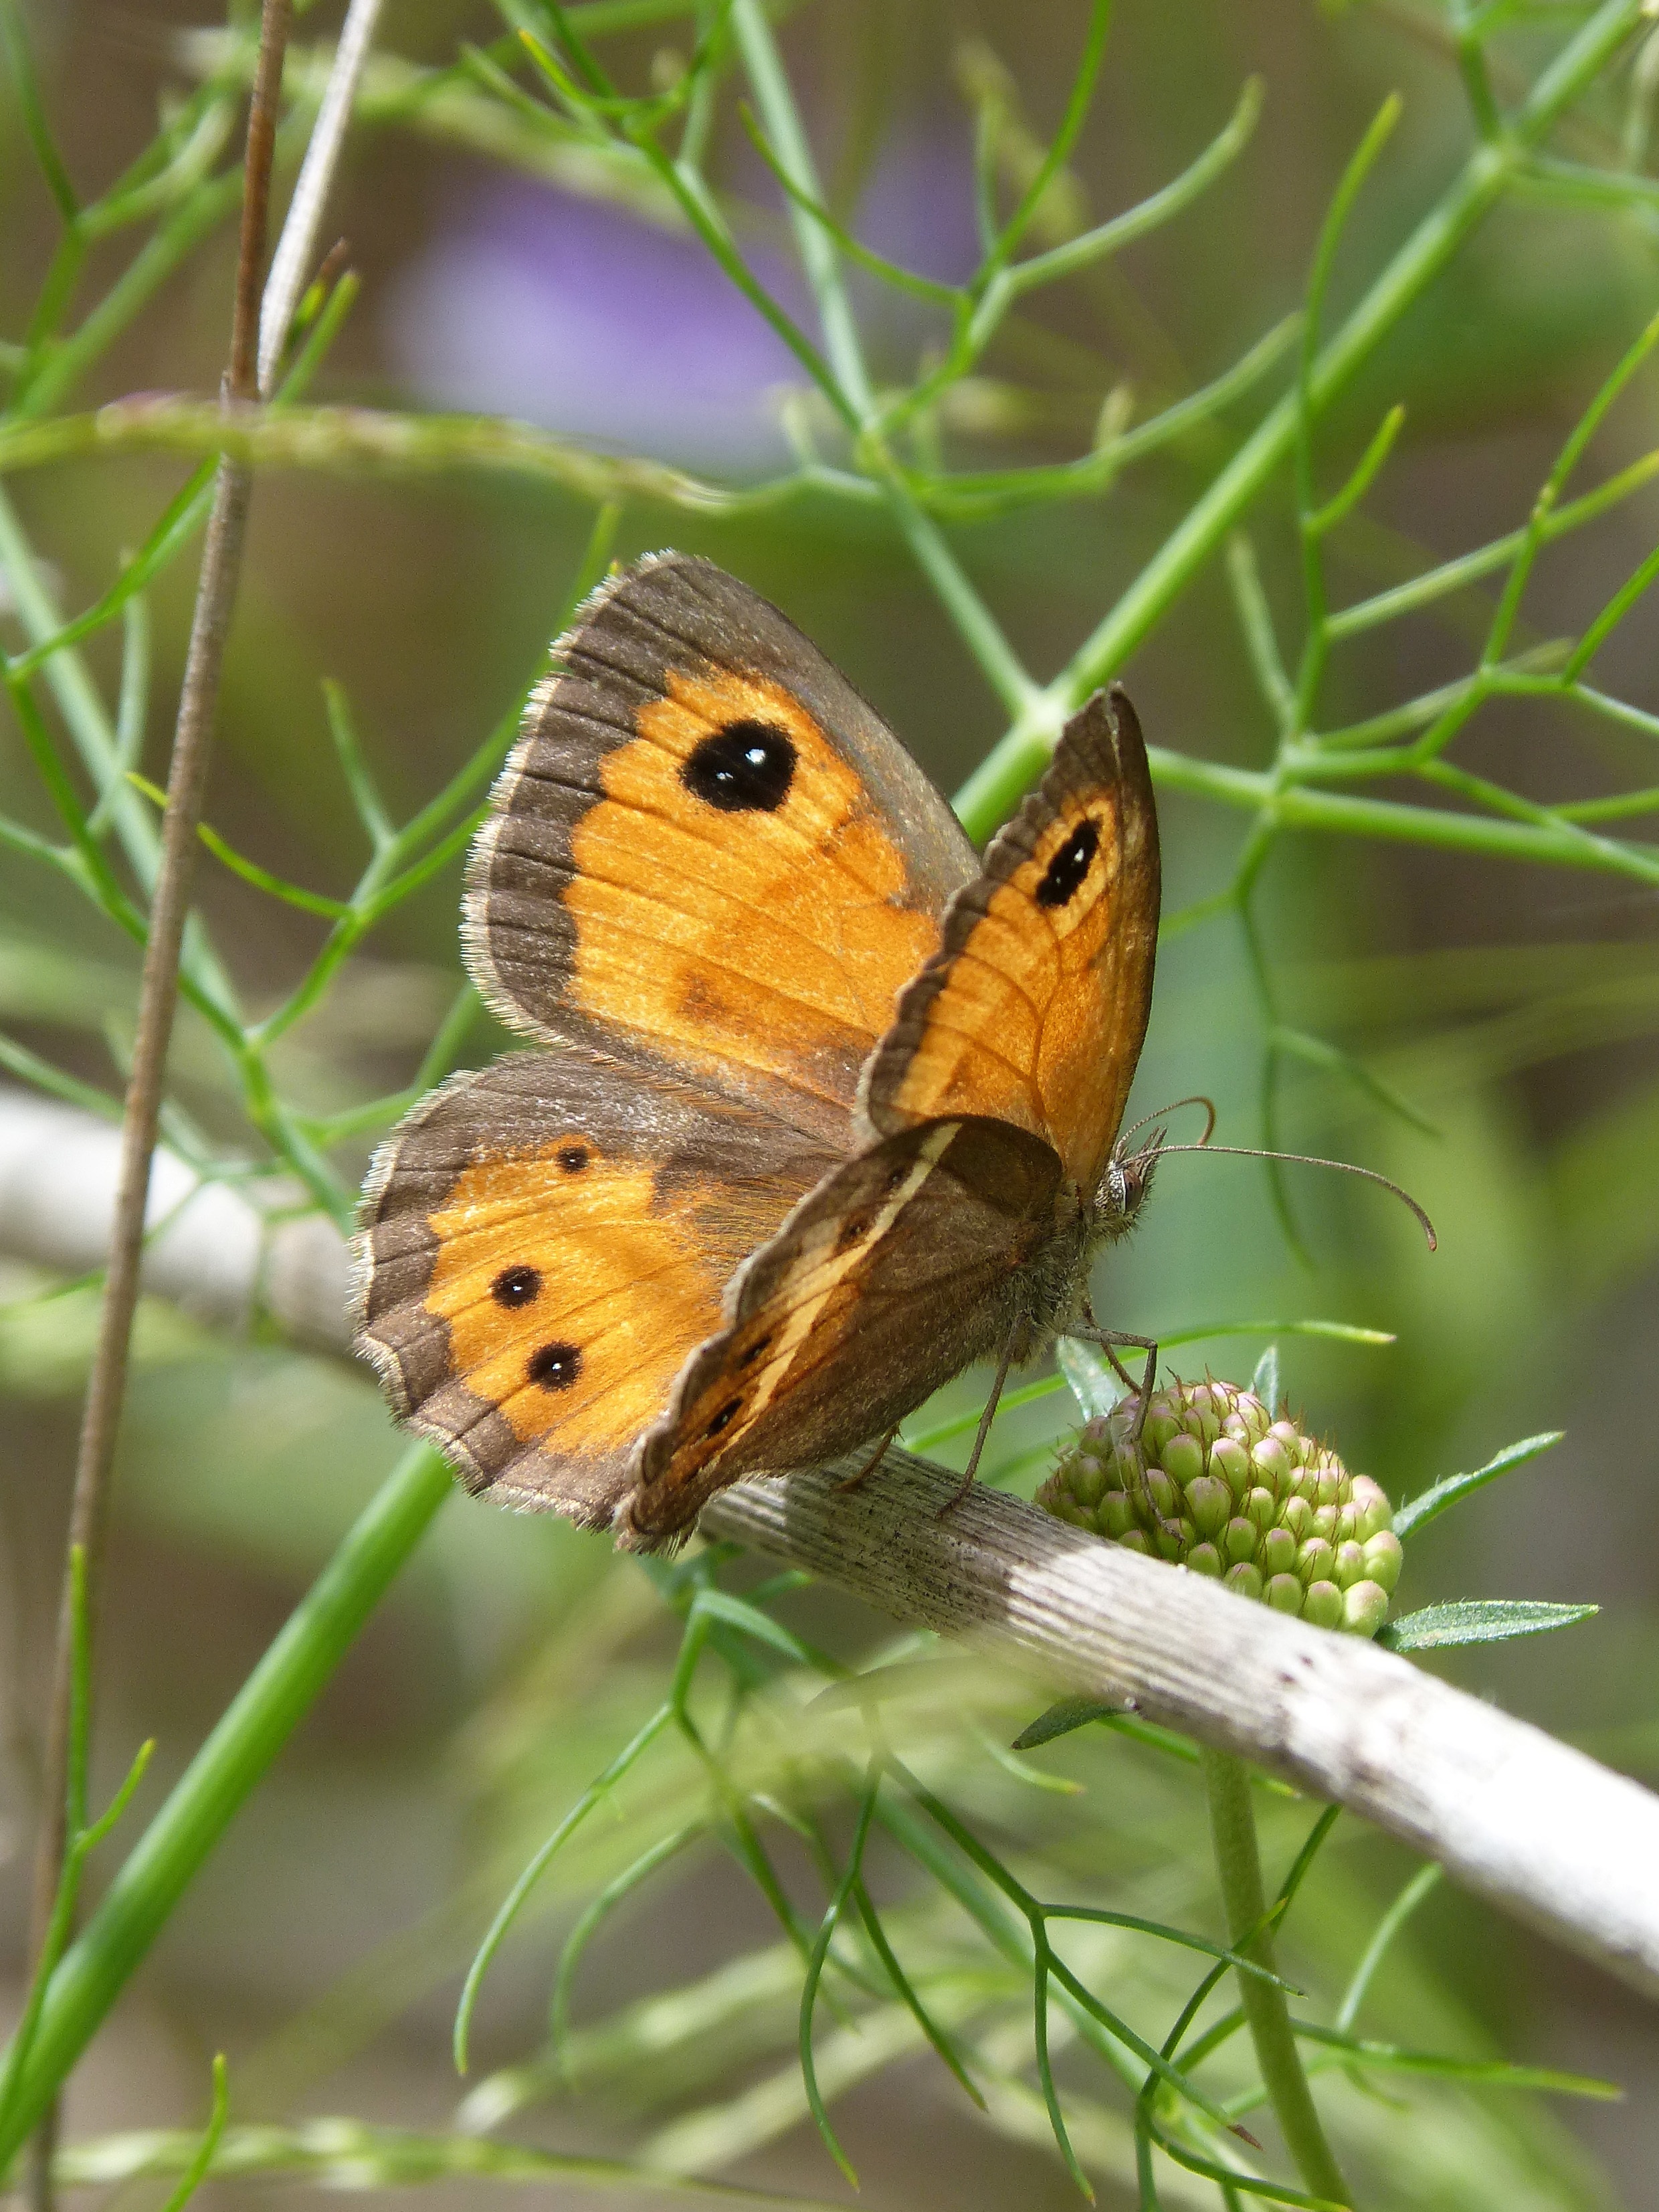
prairie, flower, wildlife, orange, insect, butterfly, fauna, invertebrate, nectar, macro photography, libar, lobito list, cintada saltabardisses, pyronia bathseba, moths and butterflies, lycaenid